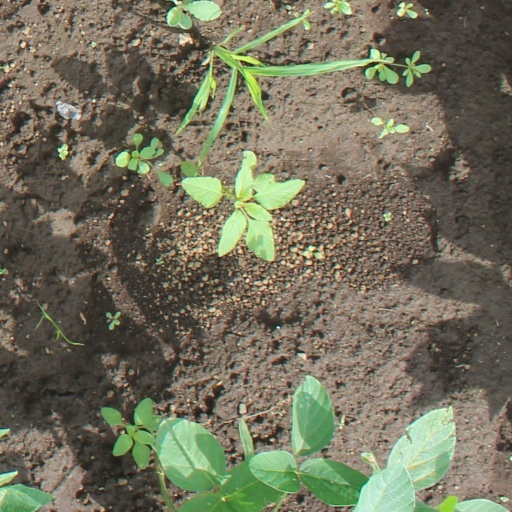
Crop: soybean